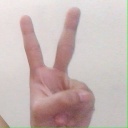
अक्षर: क